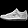
Label: Sneaker